Leighton Radio Telescopes

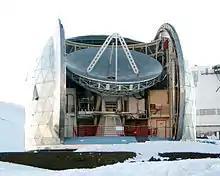
The Leighton dish with the most accurate surface was used for the Caltech Submillimeter Observatory

The Leighton telescope with the most accurate (10 micron RMS) surface was shipped to Mauna Kea, Hawaii, and became the Caltech Submillimeter Observatory. This telescope was named the "Leighton Telescope" after the death of Robert Leighton in 1997. Unique among the Leighton telescopes, this unit had active control of the surface by means of heating elements added to the standoff pins supporting the surface panels.